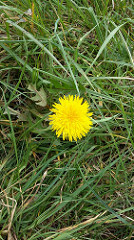
Flower: daisy